Zheng Manuo

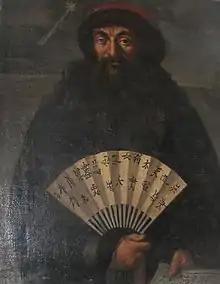
Prospero Intorcetta (1625–1696), a Jesuit priest, met Zheng in Macau in 1668-69 and influenced him.

Around this period, Luo Wenzao, a Chinese priest, managed to evade the sanctions on foreign missionaries and travelled around China to visit the Christian congregations. The Jesuit Visitor at Macau, Luis da Gama, was aware of Luo's achievement. He immediately summoned Zheng to Macau. In a 1668 letter to Oliva, da Gama explained his decision: